Babington family

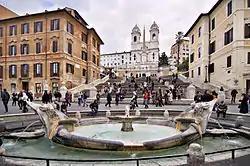
Babington's tea room, on the left of the Spanish Steps

"Rev. Richard Babington (1720-1800)", Captain Babington's third son, was the father of David Babington who built Foyle Park House - later Grocers' Hall - in Eglinton and who served as the Member of Parliament for Ballyshannon.